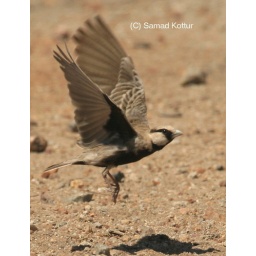
This flying &amp;quot;Ashy crowned sparrow lark&amp;quot; shot at Daroji bear sanctuary in November, 2006